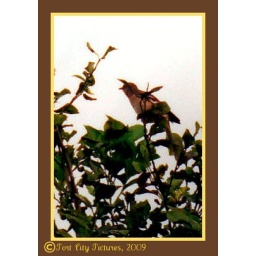
This bird sits in the lemon tree in my parents back yard in Florida.